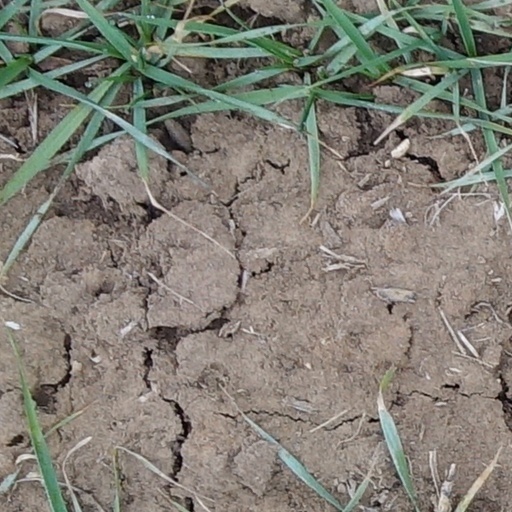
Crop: wheat